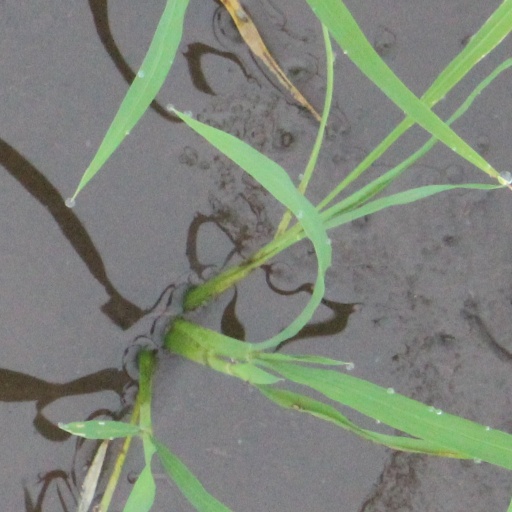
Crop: rice